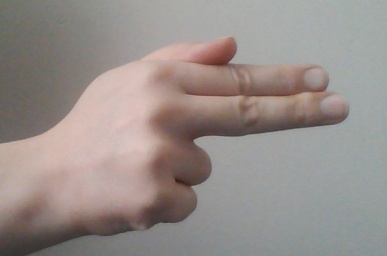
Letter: ghain